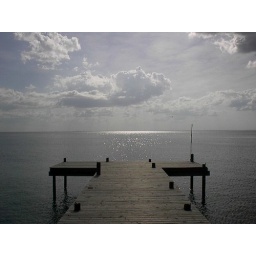
sky and water from the pier in Daphne, AL